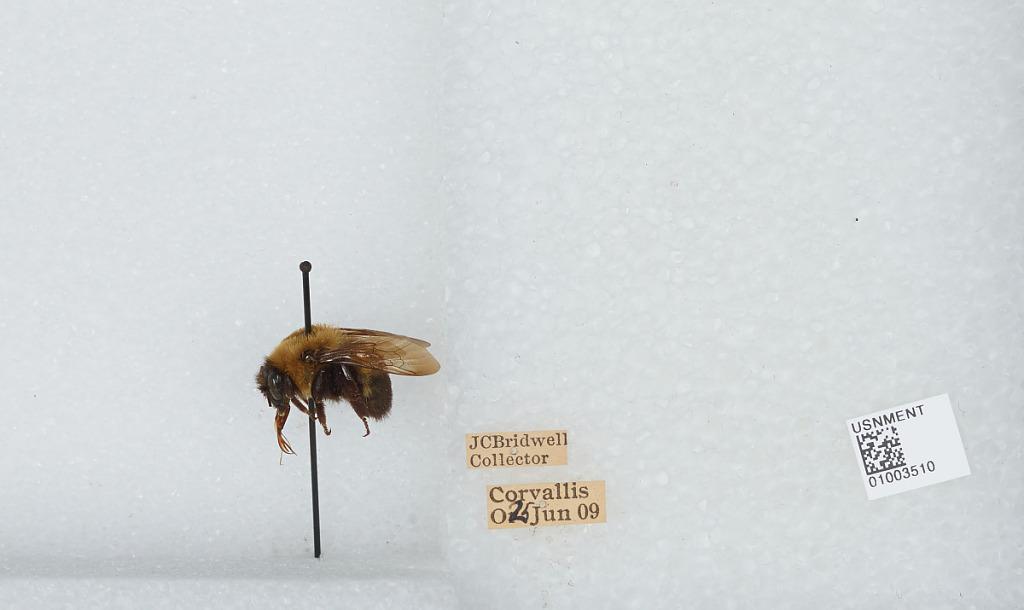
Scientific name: Bombus (Separatobombus) griseocollis (De Geer)
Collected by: J. Bridwell
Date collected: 1909-6-25
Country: United States
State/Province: Oregon
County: Benton
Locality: Corvallis
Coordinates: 44.5667, -123.283